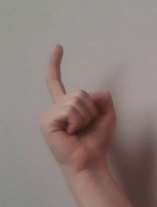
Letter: ra